Gaganbawada

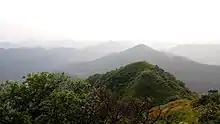
View from Karul Ghat

Karul Ghat & Bhuibawada Ghat - These two ghats are one of the most scenic routes which originate from Gaganbawada and connect the Deccan Plateau to coastal region, Konkan, of Maharashtra. Karul Ghat descends towards Vaibbhavwadi and is 19 km in length. The road condition is pretty good. This route further goes up to Talere and meets NH17 (Mumbai-Goa highway). Bhuibawada Ghat is smaller compared to Karul and descends towards Bhuibawada Village. This ghat is of 11 km but road is narrow and not in good condition. Both The ghats have scenic views of valleys and hills. At the start of both the ghats near Gaganbawada there are view points from where one can enjoy the sun set.